Alejandro Martinuccio

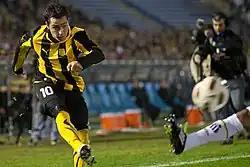
Martinuccio playing for Peñarol.

Martinuccio helped Peñarol reach the 2011 Copa Libertadores Finals, in which Peñarol lost to Brazil's Santos. He had thirteen appearances and scored 2 goals in the competition.